Tin can telephone

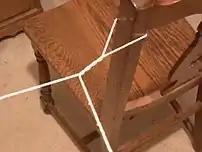

When the string is pulled taut and someone speaks into one of the cans, its bottom acts as a diaphragm, converting the sound waves into longitudinal mechanical vibrations which vary the tension of the string. These variations in tension set up longitudinal waves in the string which travel to the second can, causing its bottom to vibrate in a similar manner as the first can, thus recreating the sound, which is heard by the second person.